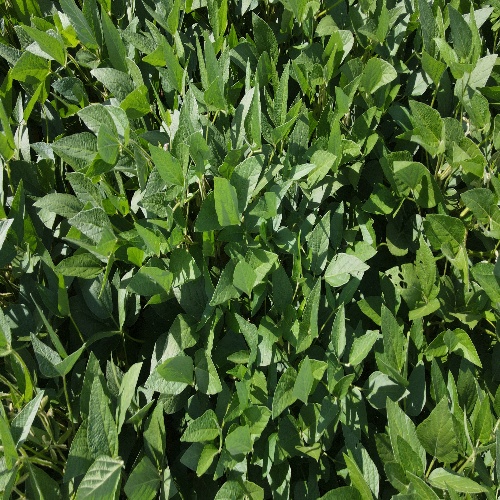
Label: Caterpillar